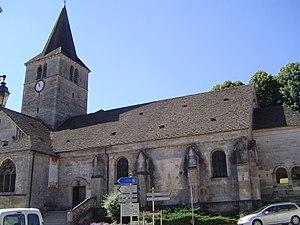
église de Selongey
Selongey est une commune française située dans le département de la Côte-d'Or en région Bourgogne-Franche-Comté.